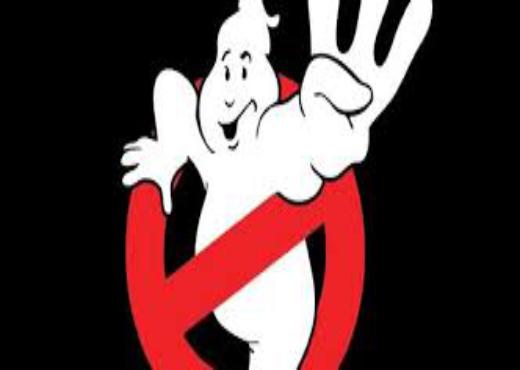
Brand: Ghostbusters
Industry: Leisure